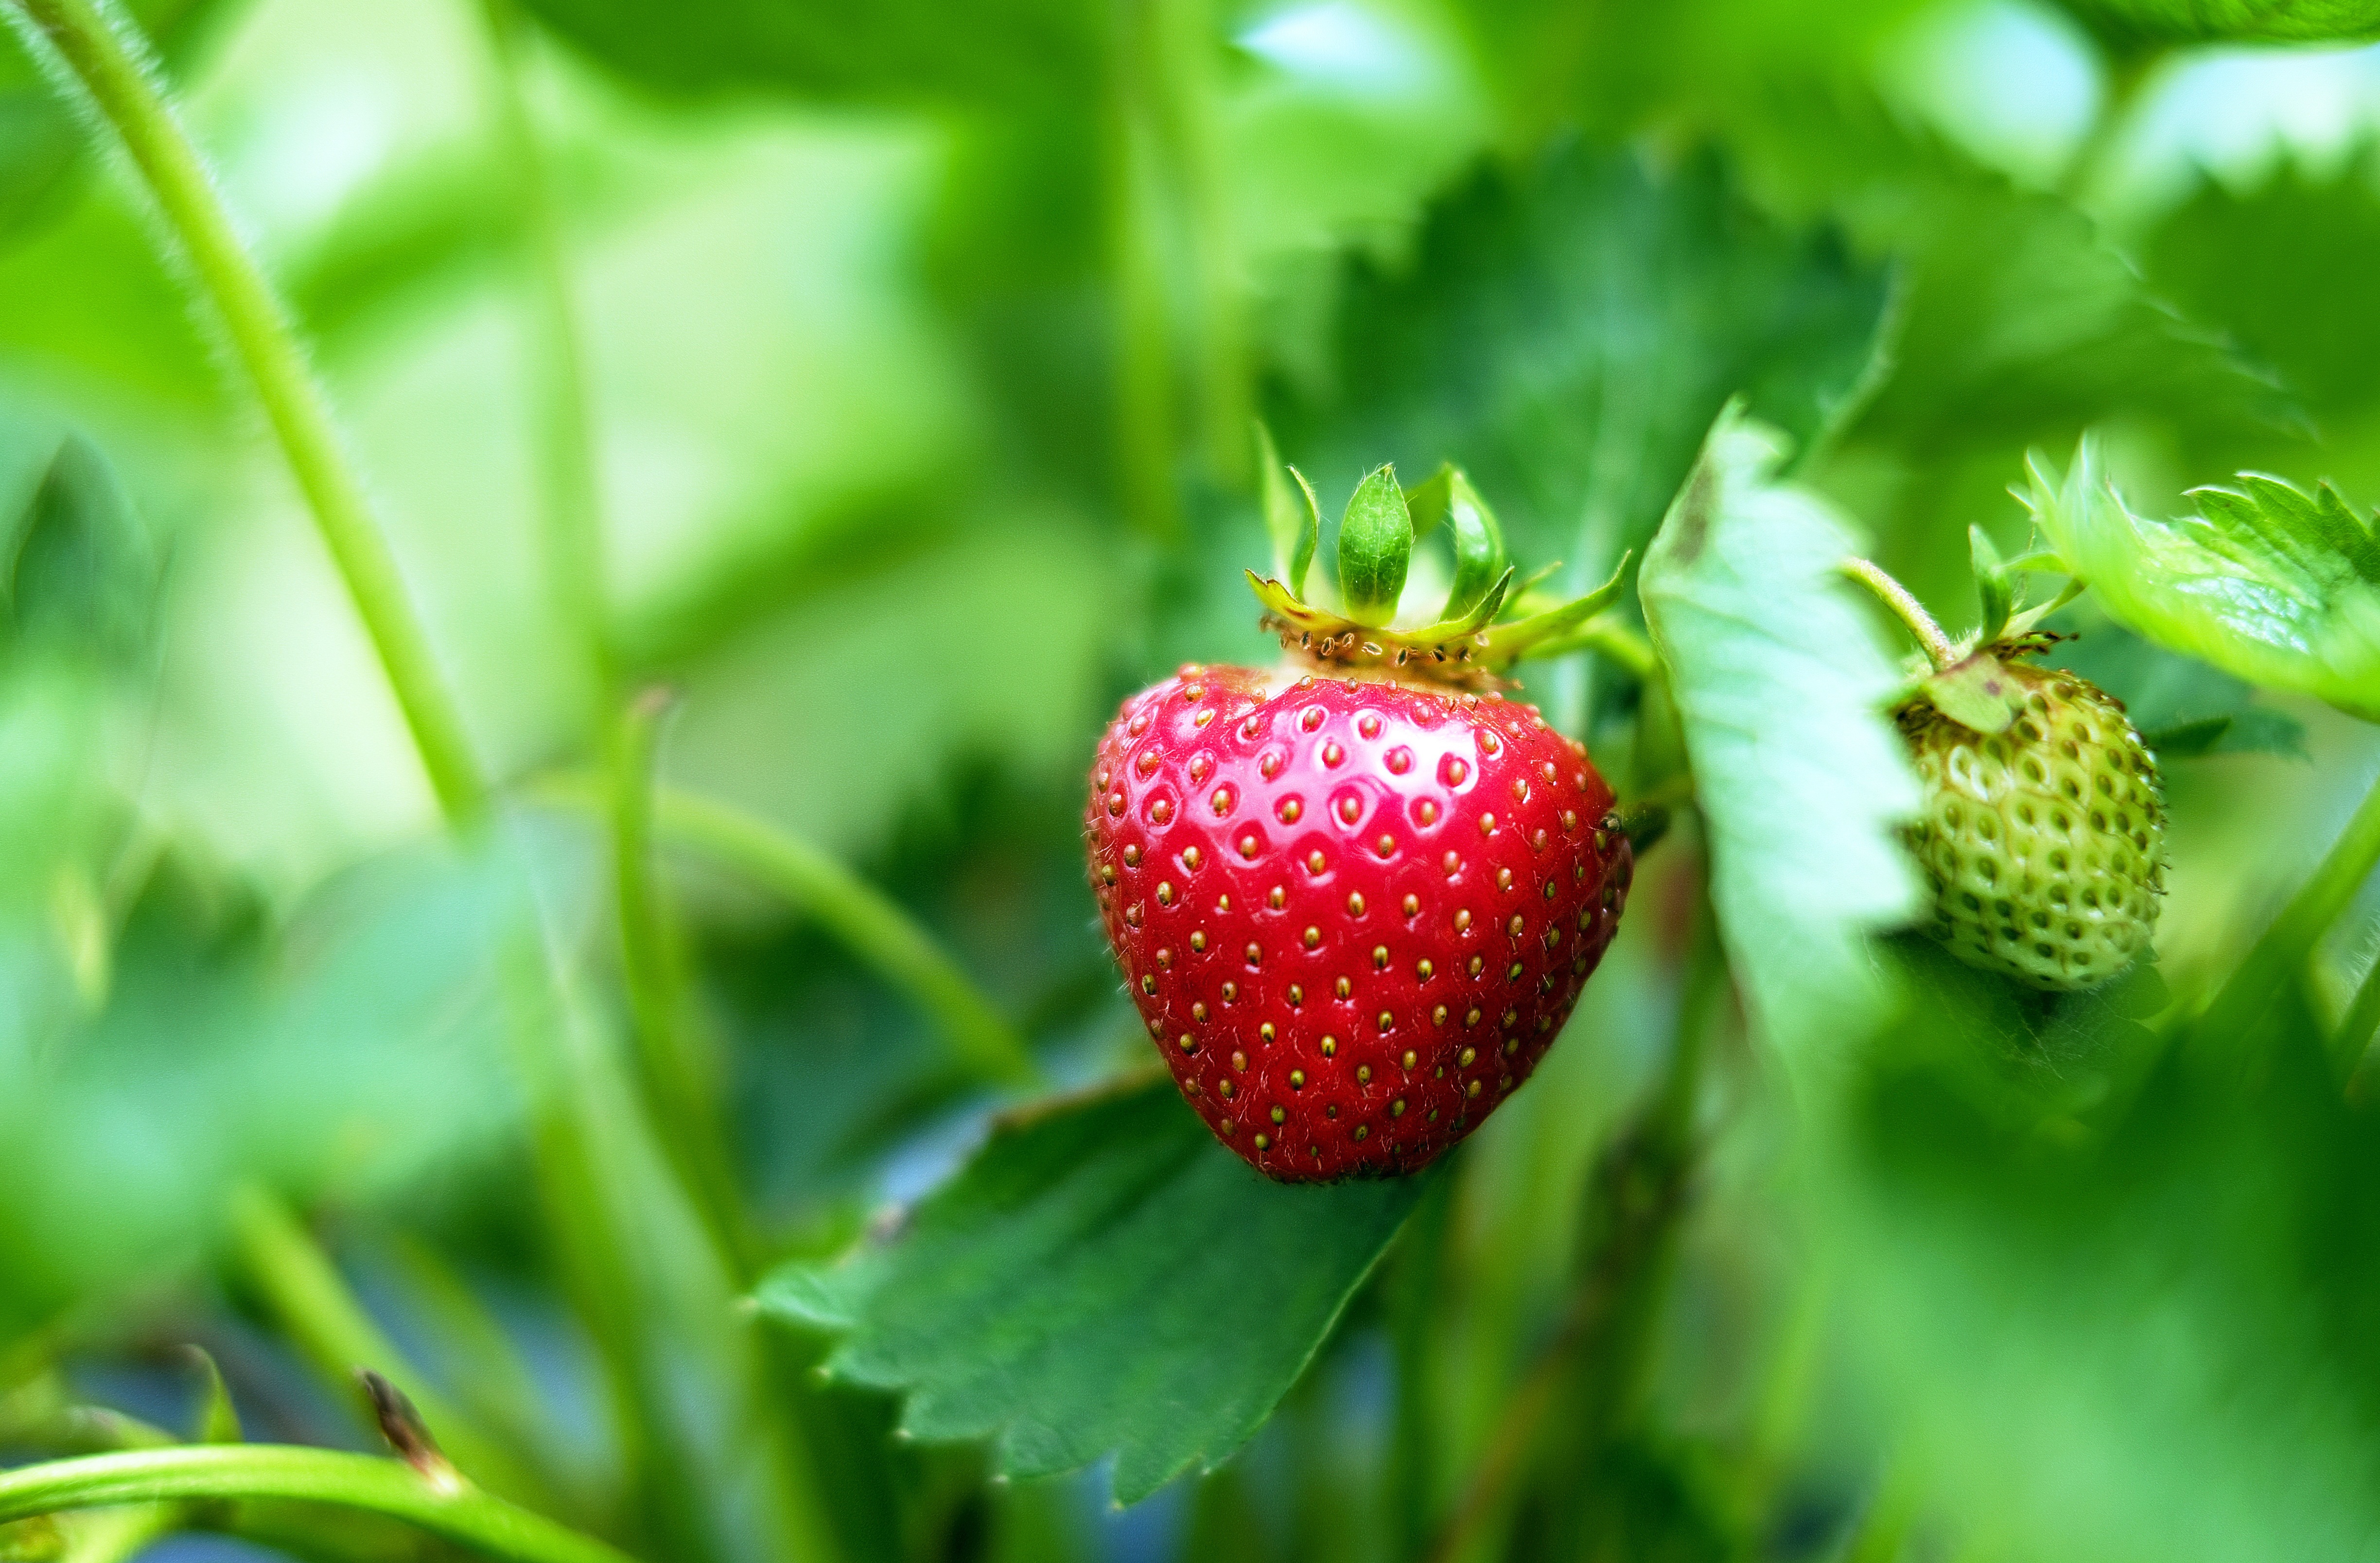
nature, plant, fruit, berry, flower, food, green, red, produce, botany, flora, strawberry, close up, fruits, strawberries, macro photography, flowering plant, land plant